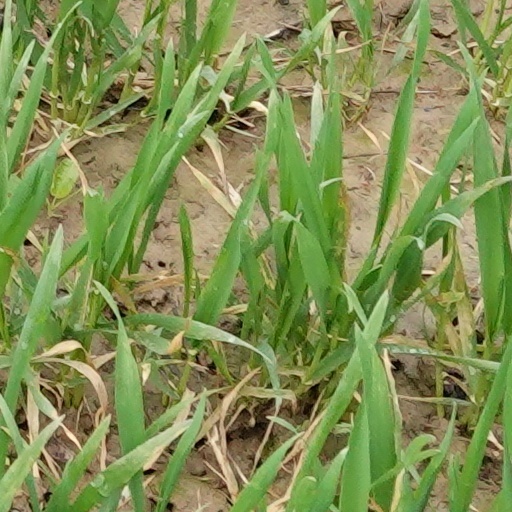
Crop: wheat